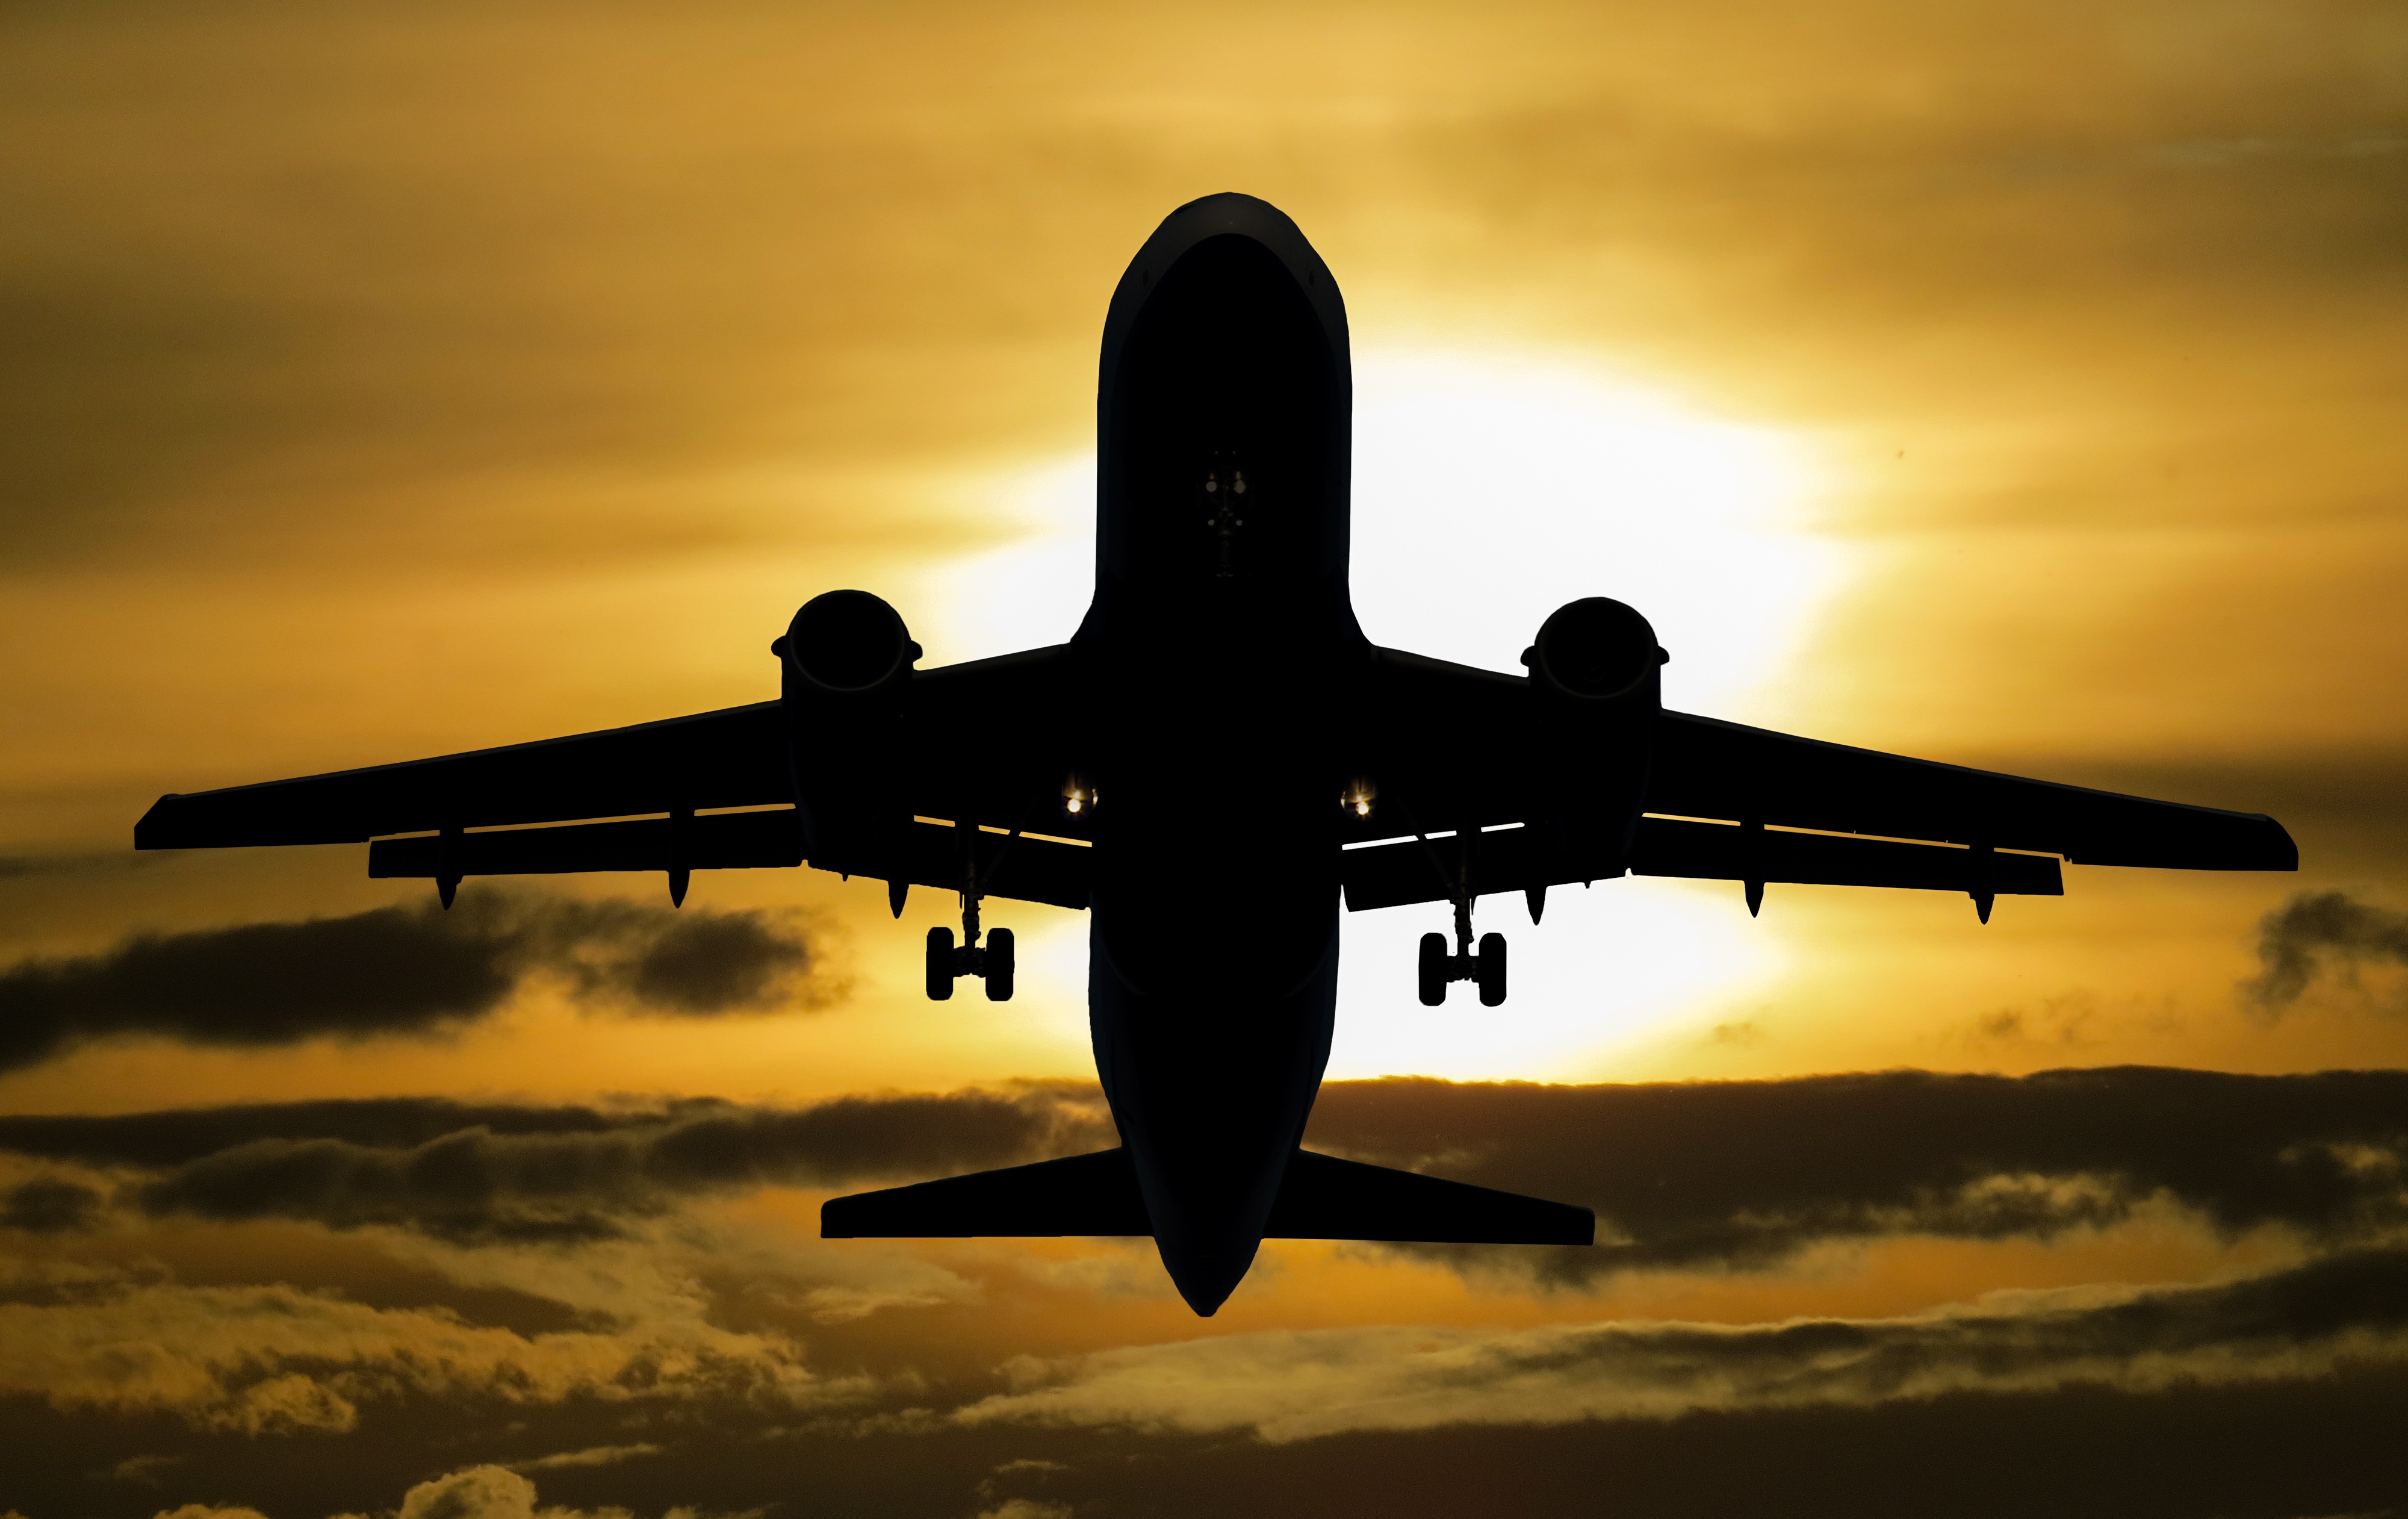
wing, sky, sun, sunset, fly, airport, summer, airplane, aircraft, vehicle, airline, aviation, flight, holiday, tourism, start, free, holidays, propeller, bomber, landing, mood, back light, good morning, air force, summer holiday, military aircraft, winter holiday, air travel, atmosphere of earth